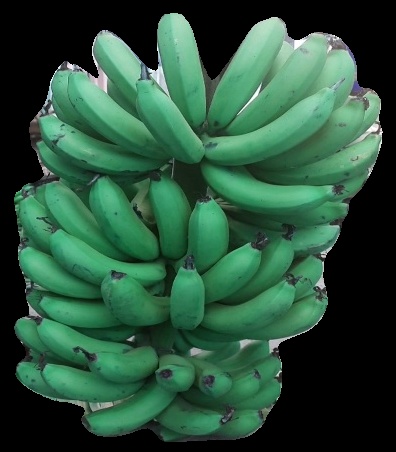
Variety: pachbale
Grade: grade2